The Best FIFA Football Awards 2021

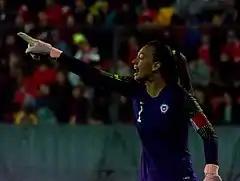
Christiane Endler

Five coaches were initially shortlisted on 22 November 2021. The three finalists were revealed on 6 January 2022.